María Ribera

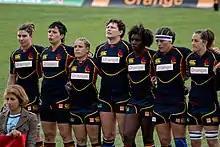
Ribera (2nd right) in 2013

María Ribera (born 8 July 1986) is a Spanish rugby sevens coach and former player. She is currently the coach of Spain's women's national sevens team.